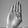
ASL letter: B